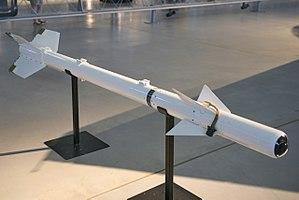
L’aviation militaire bolivarienne, est l'une des quatre composantes des Forces armées vénézuéliennes, dont l'objectif est d'assurer l'espace aérien du Venezuela, de contribuer au maintien de l'ordre interne, de participer activement au développement du pays et de garantir l'intégrité territoriale et la souveraineté de la nation.